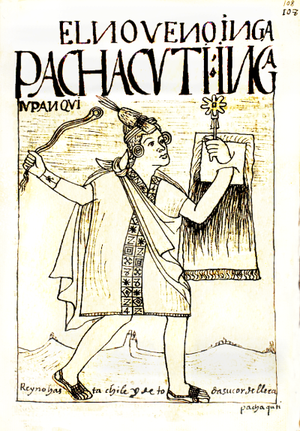
Pachacuti Inca Yupanqui, empereur inca, fut nommé Cusi Yupanqui de sa naissance à sa prise de pouvoir. Il était fils de Viracocha Inca et de Mama Runtu Qoya, et sera le Sapa Inca IX. Le prince Cusi Yupanqui prit le concept et mythe cosmogonique du Pachacuti comme nouveau nom lors de son couronnement comme empereur, devenant Pachacútec
Cet article présente un aperçu des religions du Pérou précolombien et des régions avoisinantes. Avant l’arrivée des Européens, le Pérou a été le berceau de nombreuses cultures dont les systèmes religieux sont encore mal connus car, sans le support de l’écrit, ils doivent être déchiffrés à travers les représentations graphiques et les fouilles archéologiques. La religion inca se distingue de l’ensemble par la relative abondance des informations la concernant.